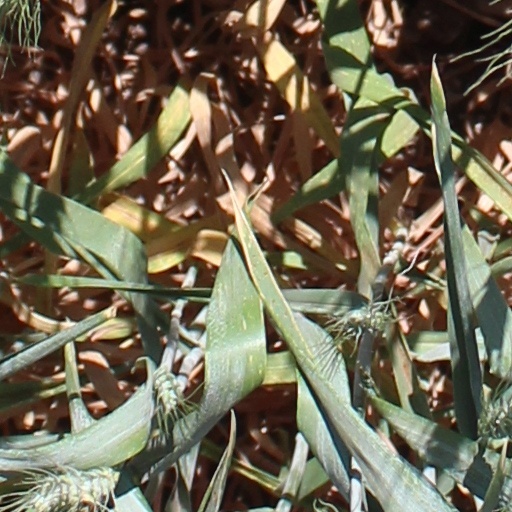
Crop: wheat